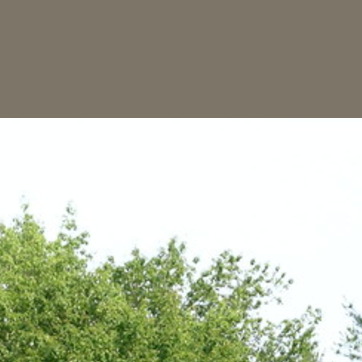
Material: sky